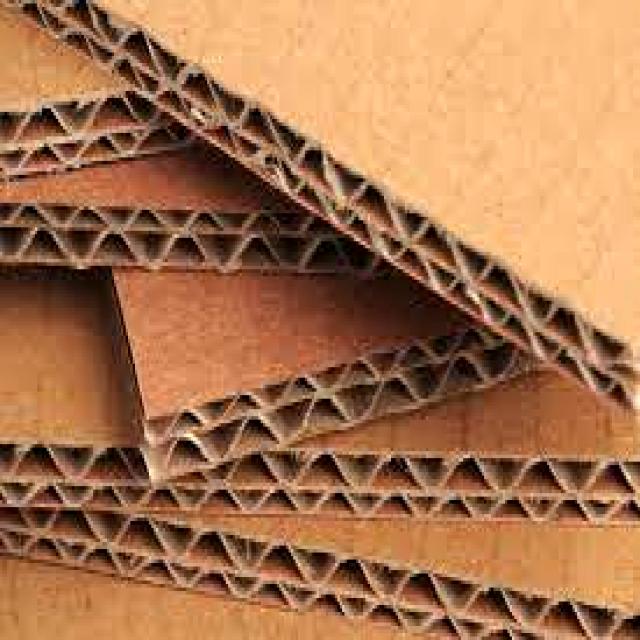
Label: Cardboard